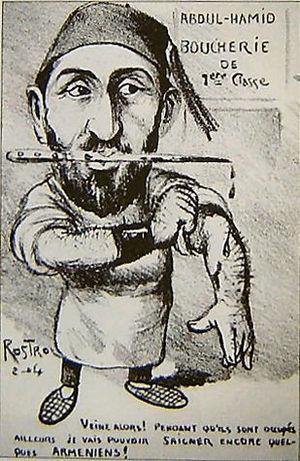
Caricature politique qui représente Abdul Hamid comme un boucher à cause de ses actions contre les Arméniens de l'Empire Ottoman «Veine alors
Le génocide assyrien ou araméen / chaldéen / syriaque est le meurtre en masse de la population « assyrienne » de l'Empire ottoman lors de la Première Guerre mondiale. La population assyrienne du Nord de la Mésopotamie a été déplacée de force et massacrée par les forces ottomanes entre 1914 et 1920.
Le génocide arménien, ou plus précisément le génocide des Arméniens, est un génocide perpétré d'avril 1915 à juillet 1916, voire 1923, au cours duquel les deux tiers des Arméniens qui vivent alors sur le territoire actuel de la Turquie périssent du fait de déportations, famines et massacres de grande ampleur. Il est planifié et exécuté par le parti au pouvoir à l'époque, le Comité Union et Progrès, plus connu sous le nom de « Jeunes-Turcs », composé en particulier du triumvirat d'officiers Talaat Pacha, Enver Pacha et Djemal Pacha, qui dirige l'Empire ottoman alors engagé dans la Première Guerre mondiale aux côtés des Empires centraux. Il coûte la vie à environ un million deux cent mille Arméniens d'Anatolie et d'Arménie occidentale.
Les massacres hamidiens renvoient à la première série d'actes criminels de grande ampleur perpétrés contre les Arméniens de l'Empire ottoman. Ils eurent lieu entre 1894 et 1896 sous le règne du sultan Abdülhamid II, connu en Europe sous le nom de « Sultan rouge » ou encore de « Grand Saigneur ». Le qualificatif fait référence au nom du sultan Abdülhamid II sous le règne duquel eurent lieu ces massacres. Bien que l'historiographie traditionnelle occidentale tende à lui attribuer ses massacres, le sultan en personne ne les a jamais commandités. Le caractère spontané de ses tueries étant le résultat d'une action populaire et réactionnaire soutenue et/ou organisée par les milices locales. Les massacres ont visé principalement les Arméniens, mais ont touché également des chrétiens syriaques, comme à Diyarbakır où la tuerie fit 25 000 morts.
L’Arménie, en forme longue la république d'Arménie, en arménien Hayastan, Հայաստան et Hayastani Hanrapetut’yun, Հայաստանի Հանրապետություն, est un pays situé dans la région du Petit Caucase en Asie occidentale. Cette ancienne république socialiste soviétique a des frontières terrestres avec la Turquie à l'ouest, la Géorgie au nord-nord-ouest, l'Azerbaïdjan à l'est et l'Iran au sud-est.
L'histoire de l'Arménie se déploie sur plusieurs millénaires, depuis la Préhistoire. Les Arméniens, après s'y être fixés, développèrent une civilisation originale bien que située au carrefour de grands empires – perse, séleucide, parthe, romain, sassanide, byzantin, arabe, turc seldjoukide, mongol, turc ottoman, séfévide, russe – qui vont se disputer son territoire. Face aux invasions, les Arméniens ont toujours fait preuve dans leur histoire d'une volonté farouche de conserver leur identité nationale. Les Arméniens ont puisé dans une version nationale du christianisme enracinée dans leur langue la force de surmonter les pires épreuves, surtout au début du XXᵉ siècle avec le génocide arménien. La culture arménienne se perpétue en République d'Arménie mais aussi un peu partout dans le monde dans la diaspora arménienne.
Abdülhamid II, né le 21 septembre 1842 à Constantinople et mort le 10 février 1918 dans la même ville, est sultan ottoman et calife de l'Islam de 1876 à sa déposition en 1909.